Almagro, Buenos Aires

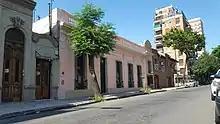
Casa Chorizo in Almagro, Buenos Aires

Instituto Privado Argentino-Japonés or Nichia Gakuin, a private elementary and middle school, is located at Yatay 261 and Pringles 268 (two addresses for the same building) in Almagro.